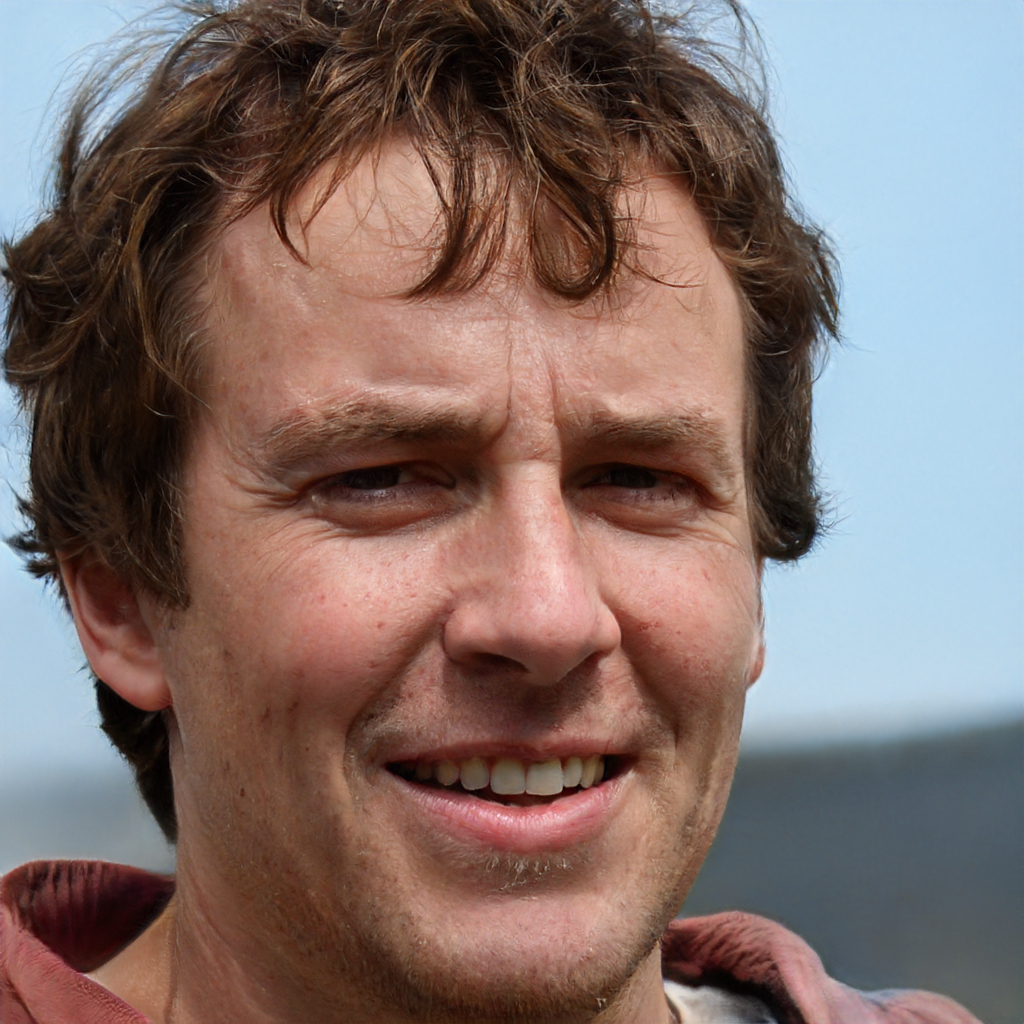
Label: Colored